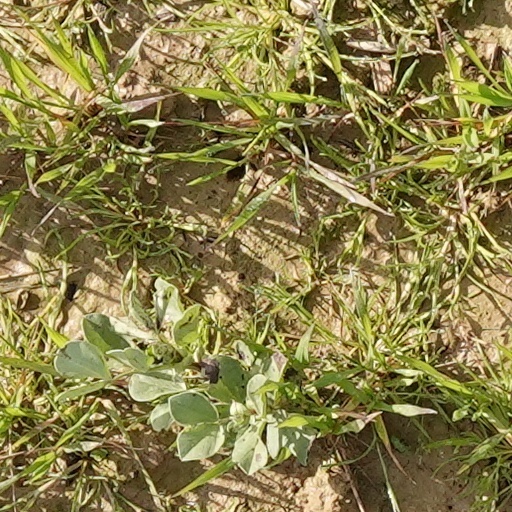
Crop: wheat